2009 United States federal budget

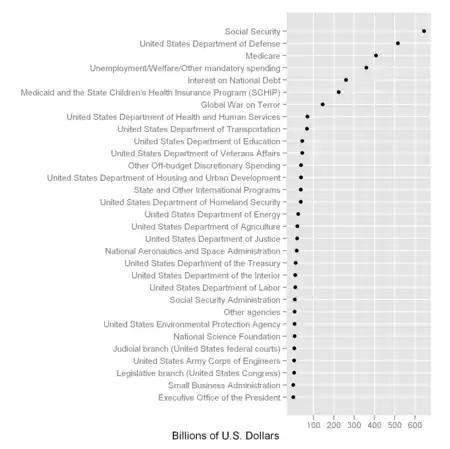
A dot plot representing spending by category for the US budget for 2009

The 110th Congress' budget for 2009 totaled $3.1 trillion. Percentages in parentheses indicate percentage change compared to 2008. This budget request is broken down by the following expenditures: